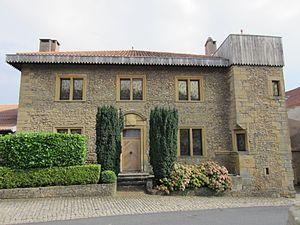
Marange-Silvange est une commune française située dans le département de la Moselle.